LSD

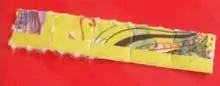
A "five strip" of LSD blotters

LSD is an extraordinarily potent substance, and is one of the most potent psychoactive drugs known. This means that it produces its pharmacological effects at very small doses, with its dose range measured in micrograms (μg); that is, millionths of a gram. Noticeable effects can occur with doses of LSD as low as 20μg, which is around 1/200th the mass of a grain of sand. LSD is approximately 200times as potent as psilocybin and 5,000times as potent as mescaline, meaning that it produces effects of similar magnitude at 1/200 and 1/5,000 times the respective doses.